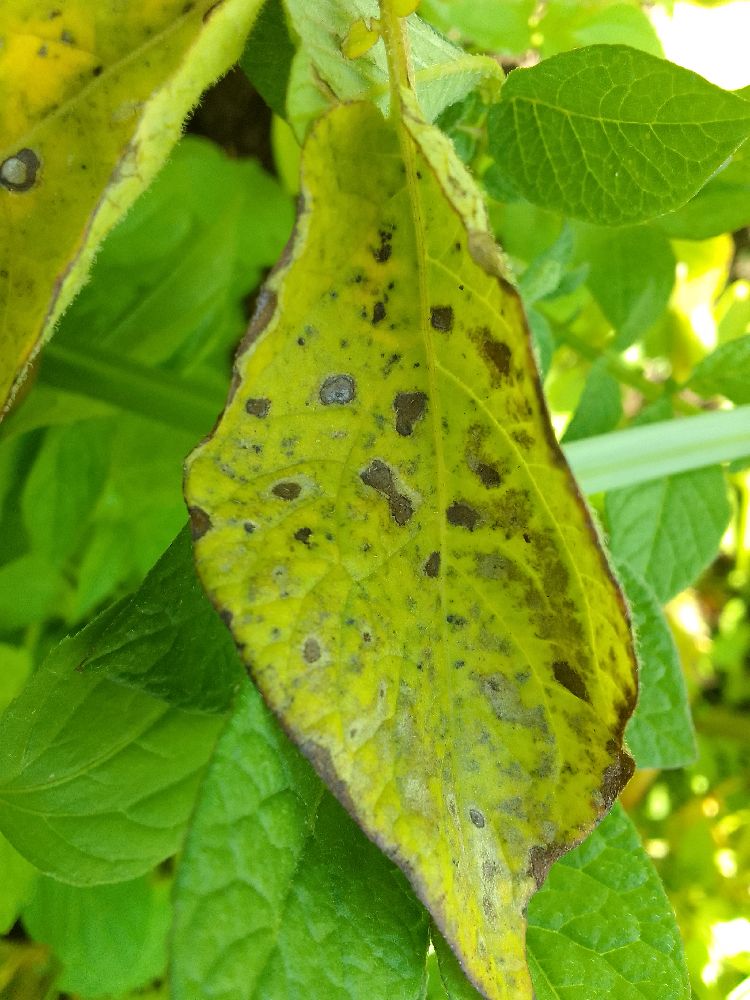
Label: Early blight